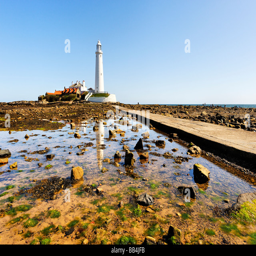
tourist attraction and lighthouse viewed from the shoreline